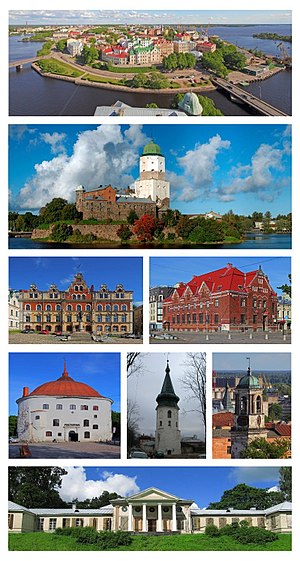
Vyborg
Vyborg er en by i Leningrad oblast, Rusland, i en del af det område, som Finland måtte afstå til Sovjetunionen efter 2. verdenskrig. Byen har 78.457 indbyggere. Vyborg ligger ved Finske Bugt på det Karelske næs. Hovedgaden i Vyborg hedder Lenina prospekt, mens den under finsk styre hed Torkkelinkatu efter byens grundlægger.